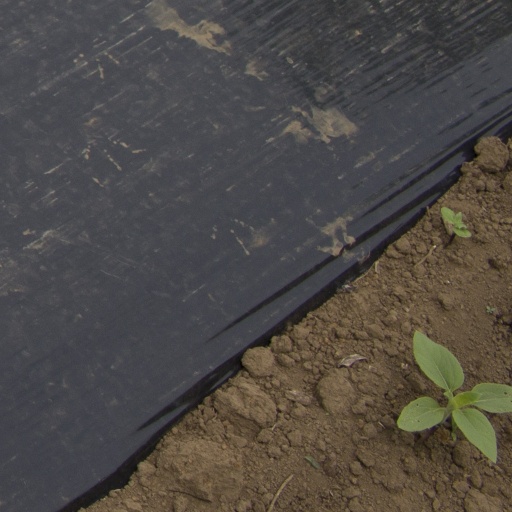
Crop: Jerusalem artichoke